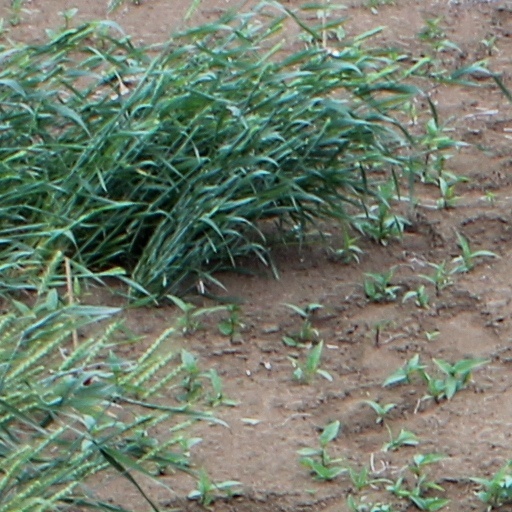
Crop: wheat